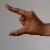
The image shows a hand gesture representing the letter 'Z' in Indian Sign Language.